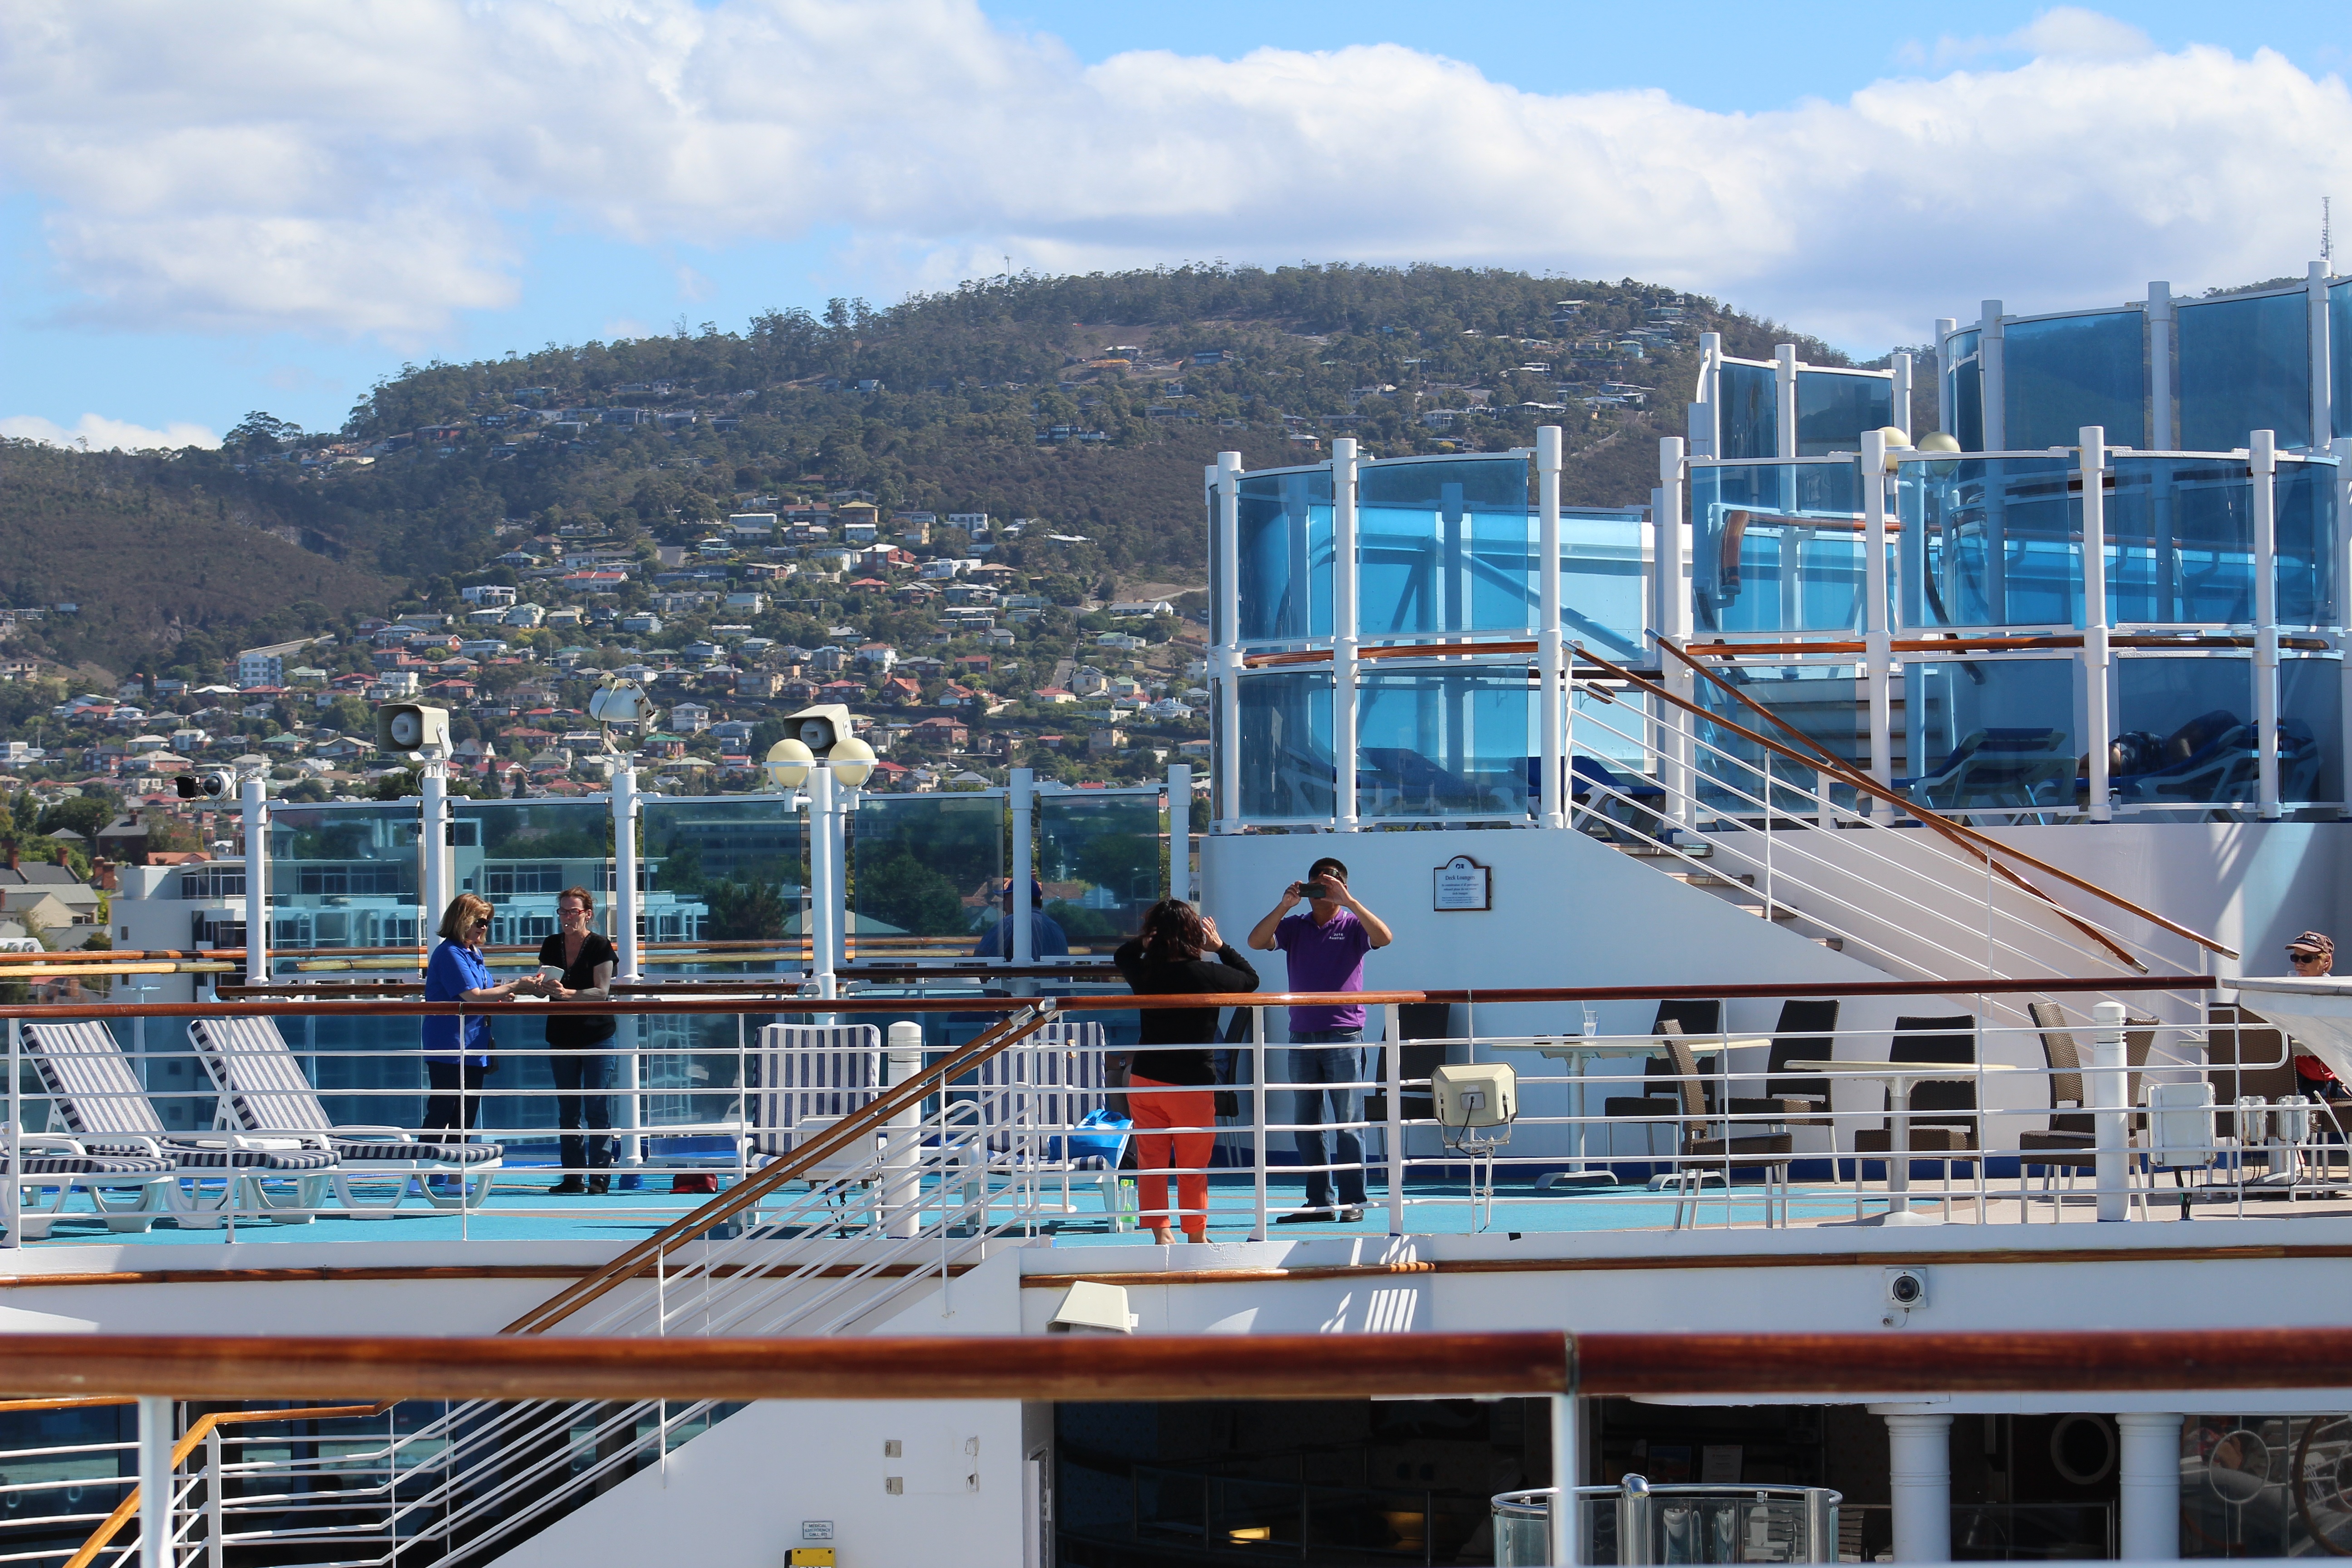
sea, dock, deck, boat, ship, travel, vehicle, relax, harbor, marina, cruise, watercraft, cruise ship, touristic, passenger ship, freight transport